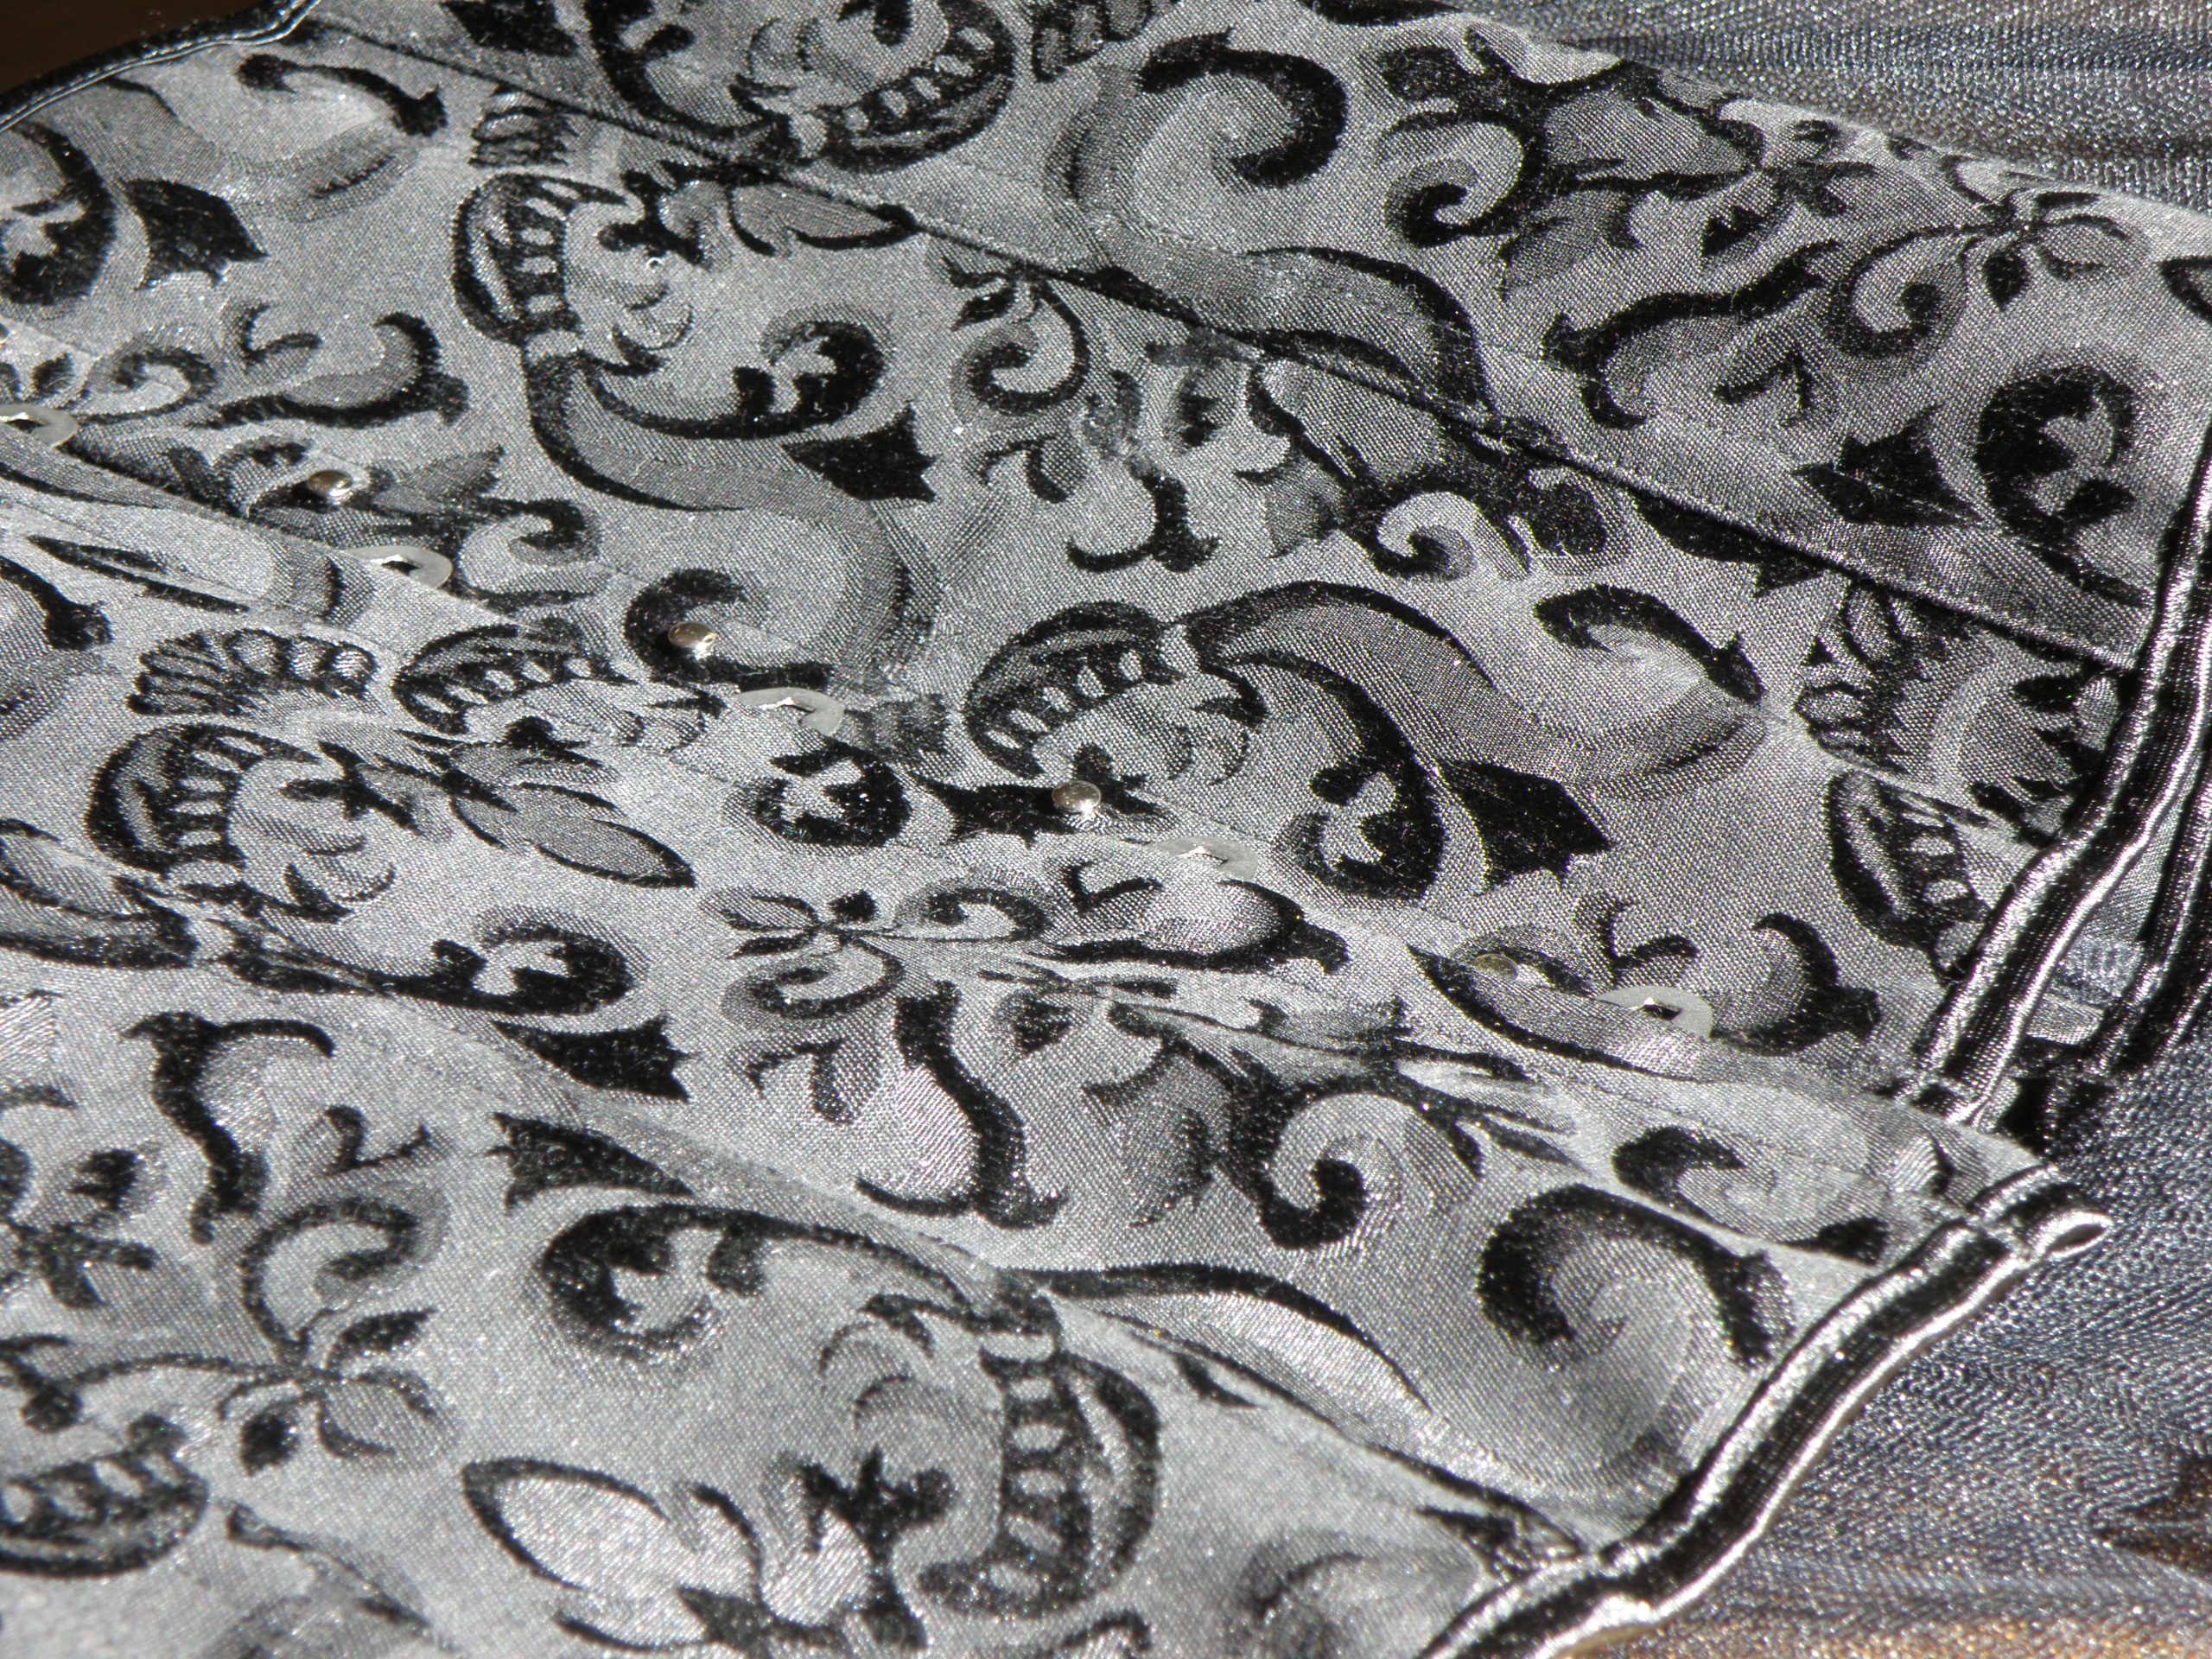
flower, pattern, lace, black, material, textile, art, sketch, drawing, design, the substance